Orkneyinga saga

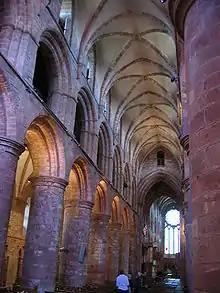
The interior of St. Magnus Cathedral, which was constructed in the 12th century under the supervision of Kol, father of Earl Rögnvald Kali Kolsson

Einarr is also provided with various characteristics associated with Odin. Both have but one eye and the death of an opponent at Einarr's hands is offered to the god—an act that contains a hint of Odin's own sacrifice to himself in the Hávamál. Einarr is a man of action who is self-made, and he is a successful warrior who (unlike his brothers) avenges his father's death. He leads a dramatic and memomorable life and emerges as "ancient, powerful and mysterious—but as a literary figure rather than a real person". He is also a whose appearance at the commencement of the saga contrasts with the later martyrdom of his descendant St Magnus. That event marks a "moral high-point" of the story.